Prowers Bridge

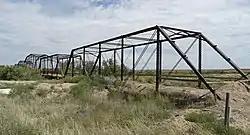
The Bridge in 2013.

The Prowers Bridge over the Arkansas River near Prowers, Colorado is a historic bridge that was built in 1902 by the Pueblo Bridge Co. It includes 3 Camelback truss, 2 Pratt through truss and one Pratt pony truss components. It was listed on the National Register of Historic Places in 1985.